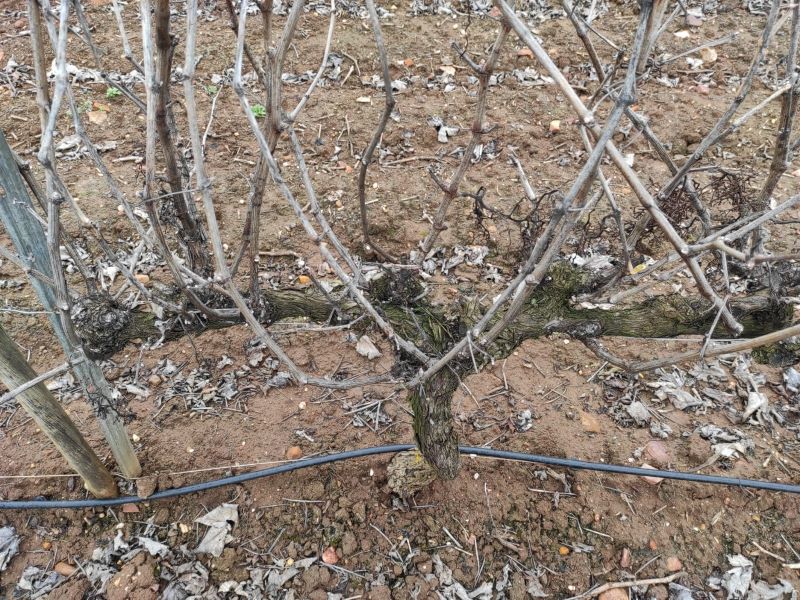
Unpruned shoots: 25
Pruned shoots: 0
Trunks: 1